Barbell (piercing)

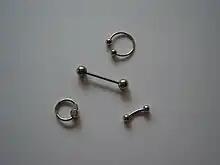
Circular barbell, barbell, captive bead ring and curved barbell

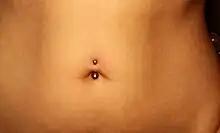
Barbell used for navel piercing

Named because the bar has smooth ends with receiving threads tapped into the end of the bar. In internally threaded jewelry, the bead has a receiving tube machined into it (this is referred to as "countersunk"), with a threaded post extending from the center, which mates with the threaded receiving tube on the bar. Being much less likely to cause damage and irritation, especially at the time of piercing, internally threaded jewelry is considered superior to externally threaded jewelry. It is usually slightly more expensive than externally threaded jewelry, due to the extra machining and labor involved.